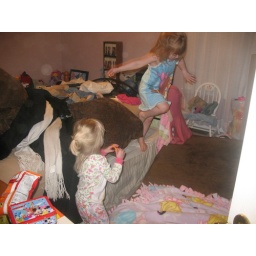
Kelsey jumping off of the bed... the couch cushions were in our room while we redid the floors